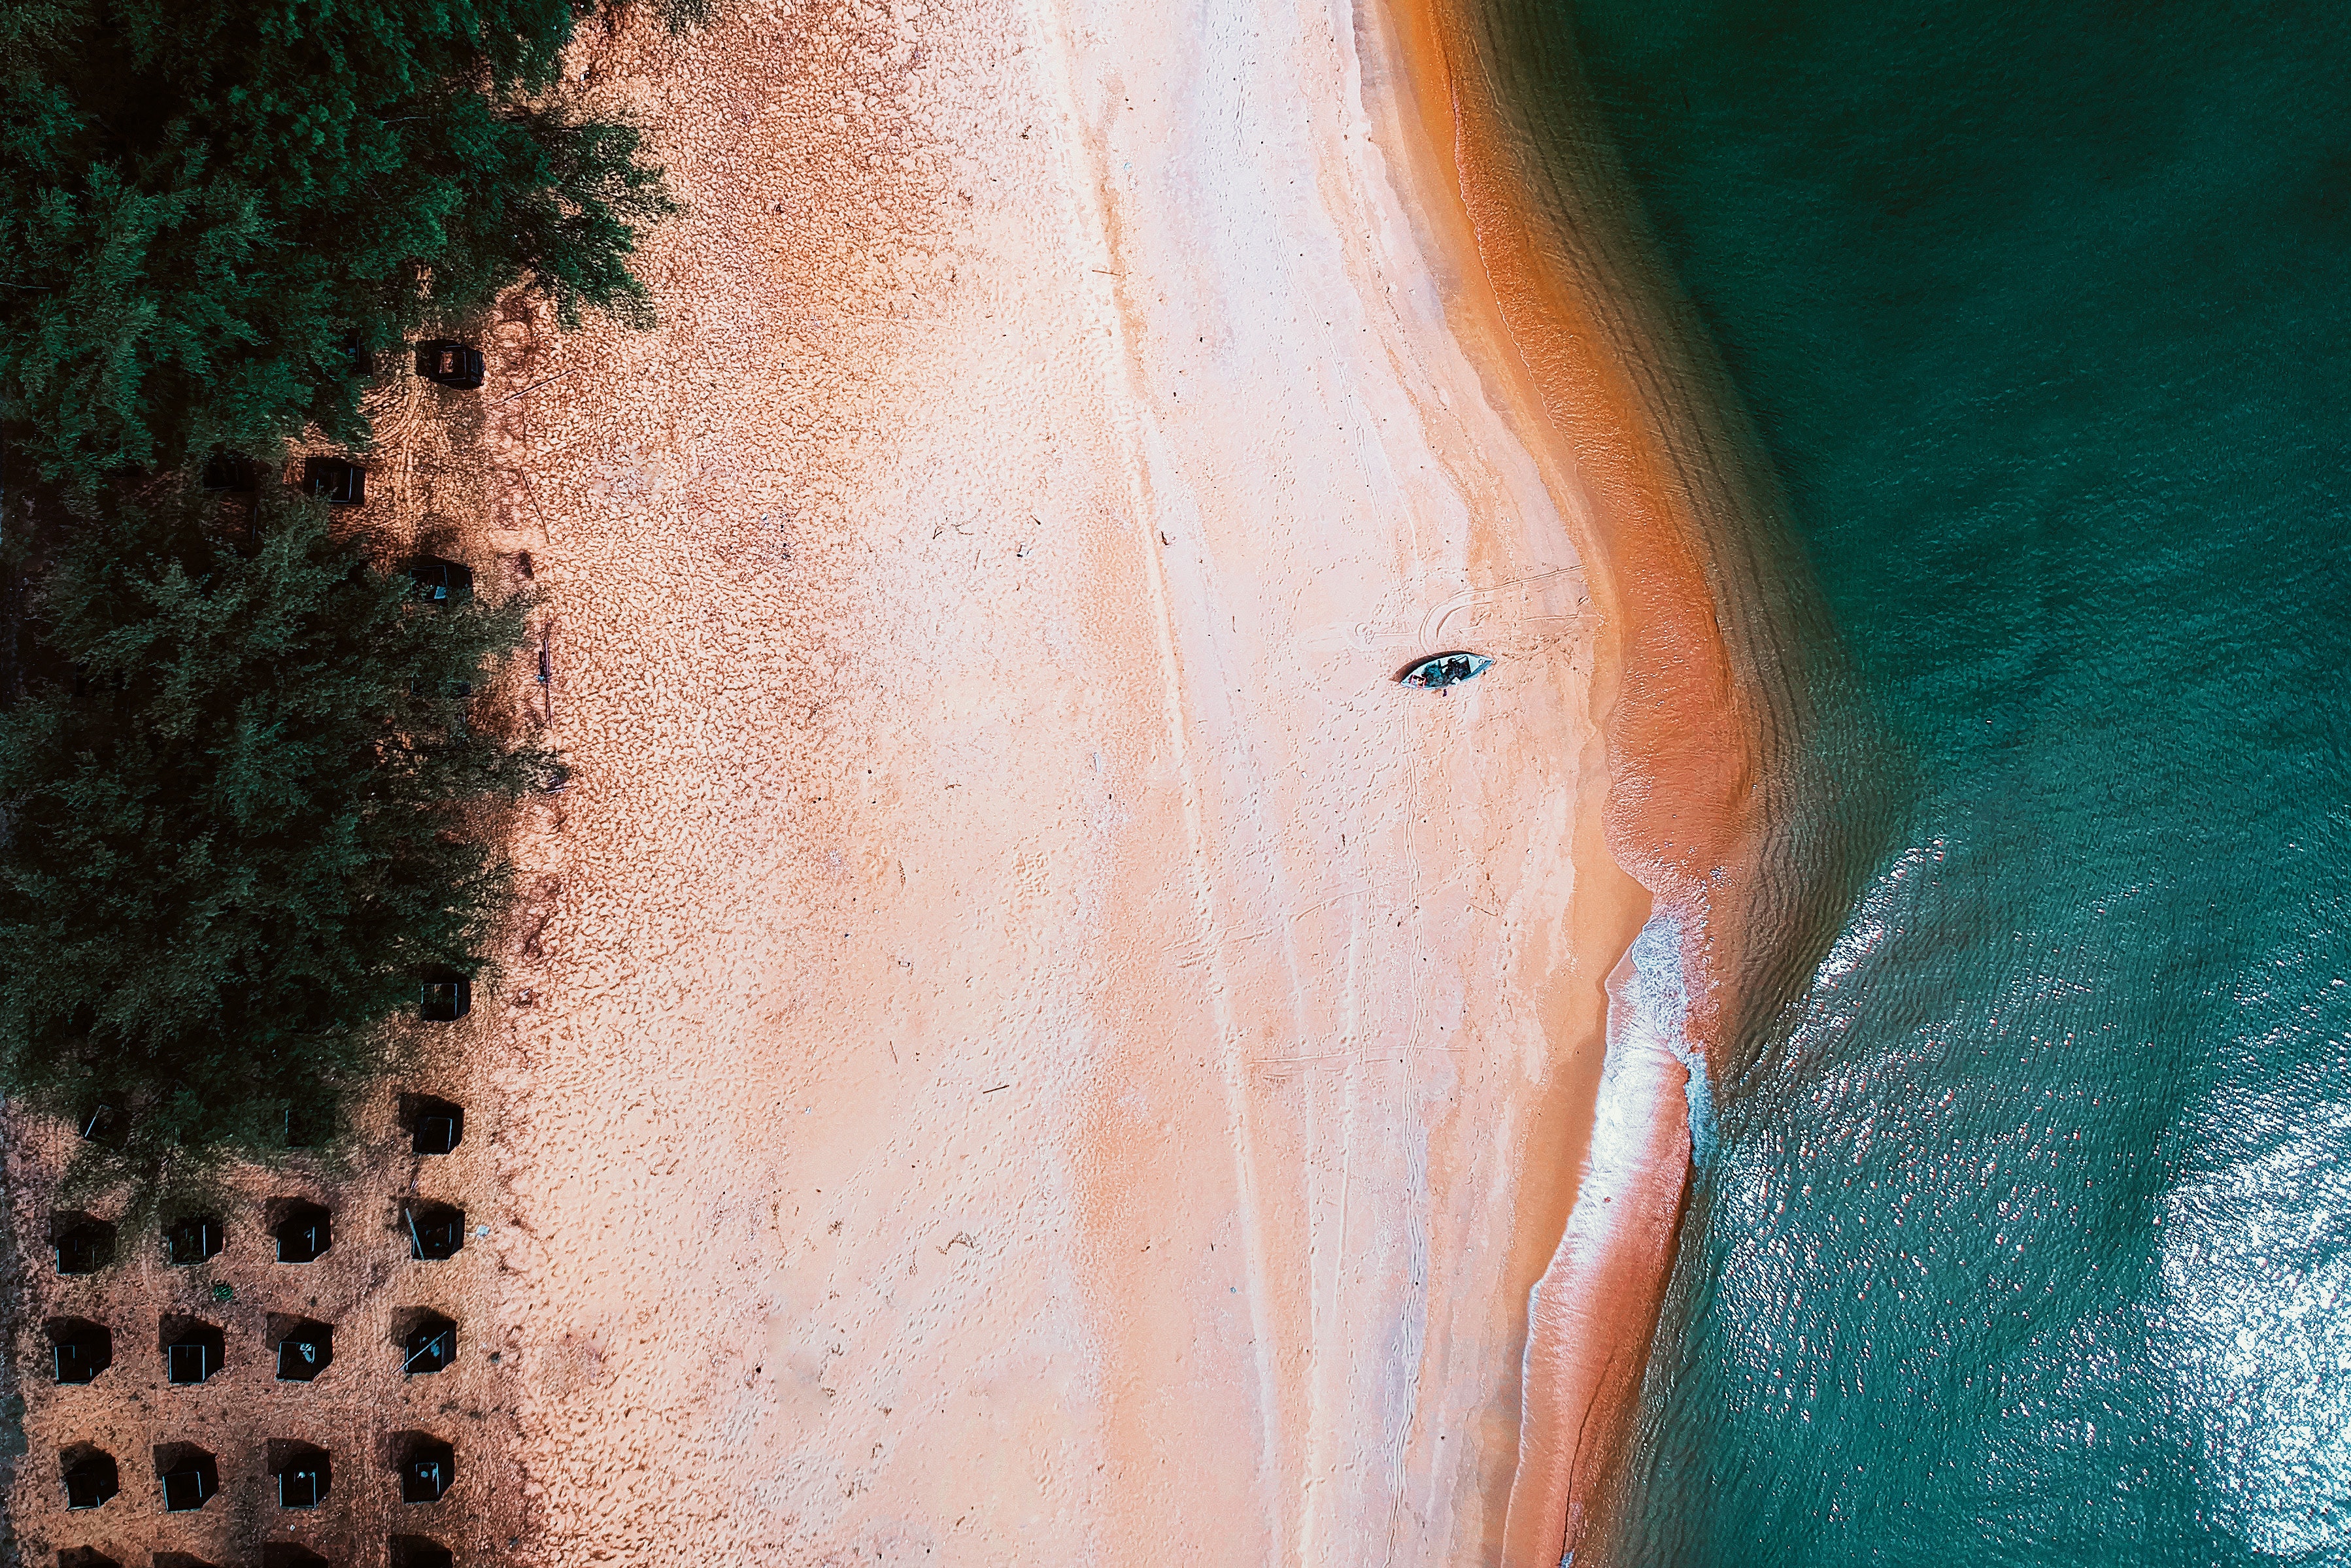
water, wood, sky, sea